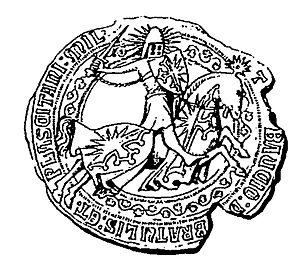
Sceau d'Agout des Baux